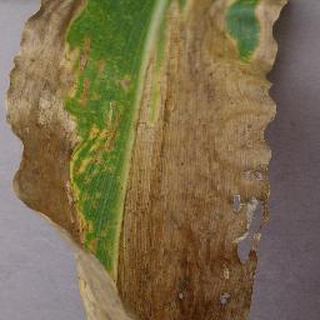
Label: corn_northern_leaf_blight